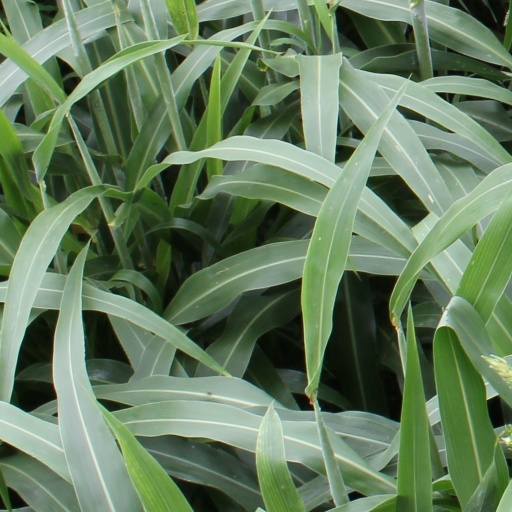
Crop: sorghum